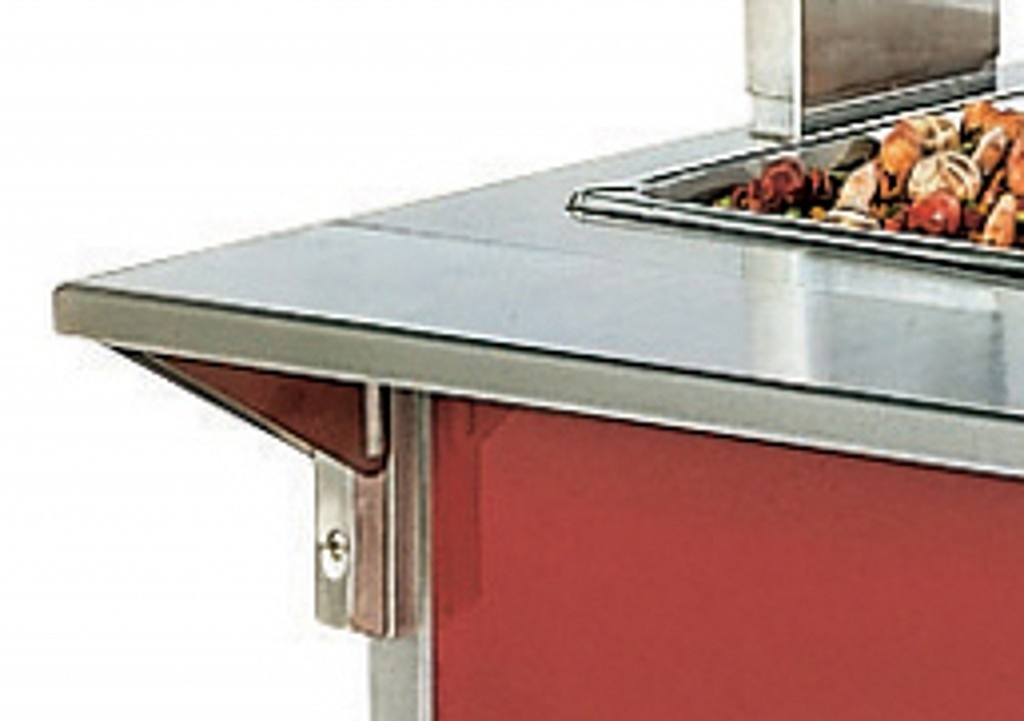
Plate Rest 60" plate rest with mounting kit
Optional Accessories. Packed By: 1 per pack
Brand: Vollrath
Category: Home & Garden > Kitchen & Dining > Kitchen Tools & Utensils > Pizza Cutter Accessories > Pizza Cutter Stands